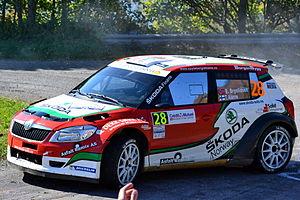
Rallye WRC France 2011, ES12 Grand Ballon. Škoda Fabia S2000 - Eyvind Brynildsen/T. Alanne
Le Rallye de France-Alsace 2011, disputé du 29 septembre au 2 octobre 2011 en Alsace, est la 11ᵉ manche de la saison 2011 du championnat du monde des rallyes. Il s'agit de la deuxième édition du Rallye de France-Alsace, qui remplace en 2010 le Tour de Corse en tant que manche française du championnat du monde WRC.
Eyvind Brynildsen, né le 14 janvier 1988 à Fredrikstad, est un pilote de rallye norvégien. Il a inscrit un point en championnat du monde des rallyes en 2012.